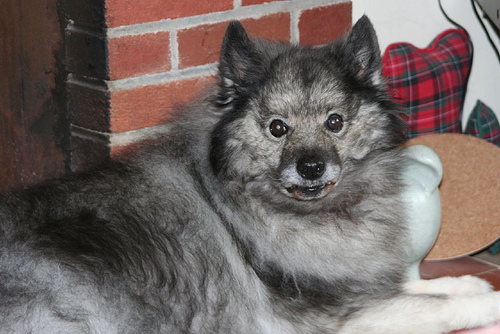
Breed: keeshond